Table for Three

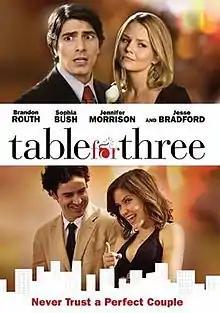
Promotional image

Table for Three is a straight-to-DVD comedy film written and directed by Michael Samonek and starring Brandon Routh, Jesse Bradford and Sophia Bush.